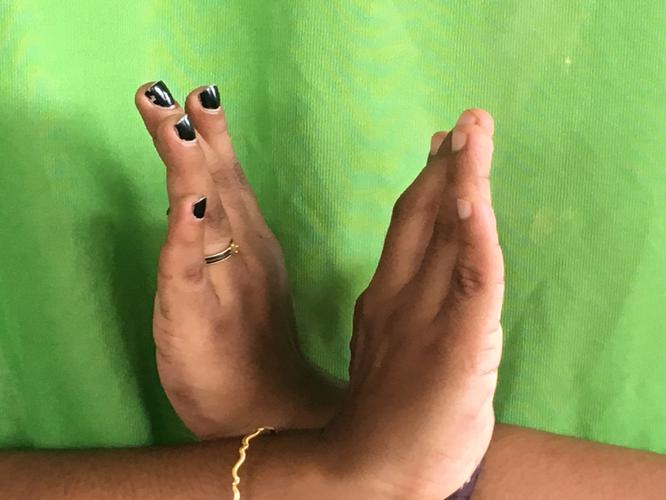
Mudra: Swastikam
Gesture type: double_hand